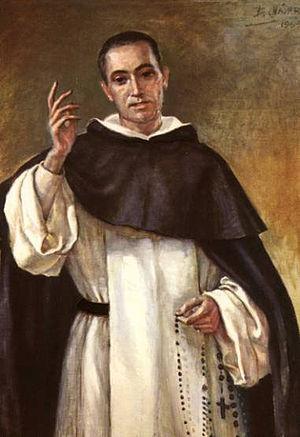
François ou Francisco Coll Guitart, appelé familièrement "Père Coll", était un religieux dominicain espagnol, missionnaire populaire et fondateur de la Congrégation des Sœurs Dominicaines de l'Annonciation ou de l'Anunciata. L'Église catholique l'a reconnu saint le 11 octobre 2009.
Dans la lignée de son prédécesseur Jean-Paul II, le pape Benoît XVI a continué - mais à un rythme plus lent - à canoniser, c'est-à-dire déclarer saint, des chrétiens et chrétiennes qui peuvent être considérés comme intercesseurs et modèles de vie évangélique. Durant les huit années de son pontificat, Benoît XVI a ainsi canonisé 44 saints.
Les Dominicaines de l'Annonciation forment une congrégation religieuse féminine enseignante et hospitalière de droit pontifical. La congrégation fut fondée à Vic le 15 août 1856 par le religieux dominicain Francisco Coll Guitart.